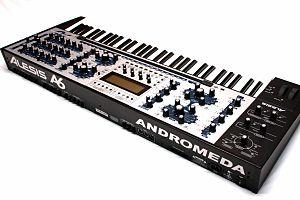
synthétiseur Alesis Andromeda A6 dos
L'Alesis Andromeda A6 est un synthétiseur analogique créé par Alesis en 2000 et qui n'est maintenant plus en production.